Mighty Lak a Goat

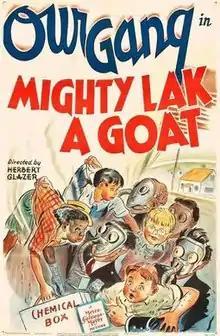

Mighty Lak a Goat is a 1942 "Our Gang" short comedy film directed by Herbert Glazer. It was the 209th "Our Gang" short to be released. The title is a reference to the 1901 song, "Mighty Lak' a Rose".